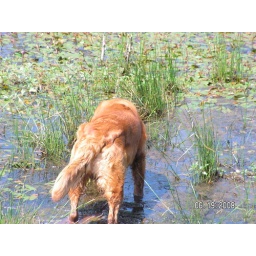
again dumb dog he wouldn't get in the water but he wanted to chase the bull frogs